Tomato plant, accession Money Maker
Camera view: tilt-top (135 deg); turntable rotation: 60 degrees
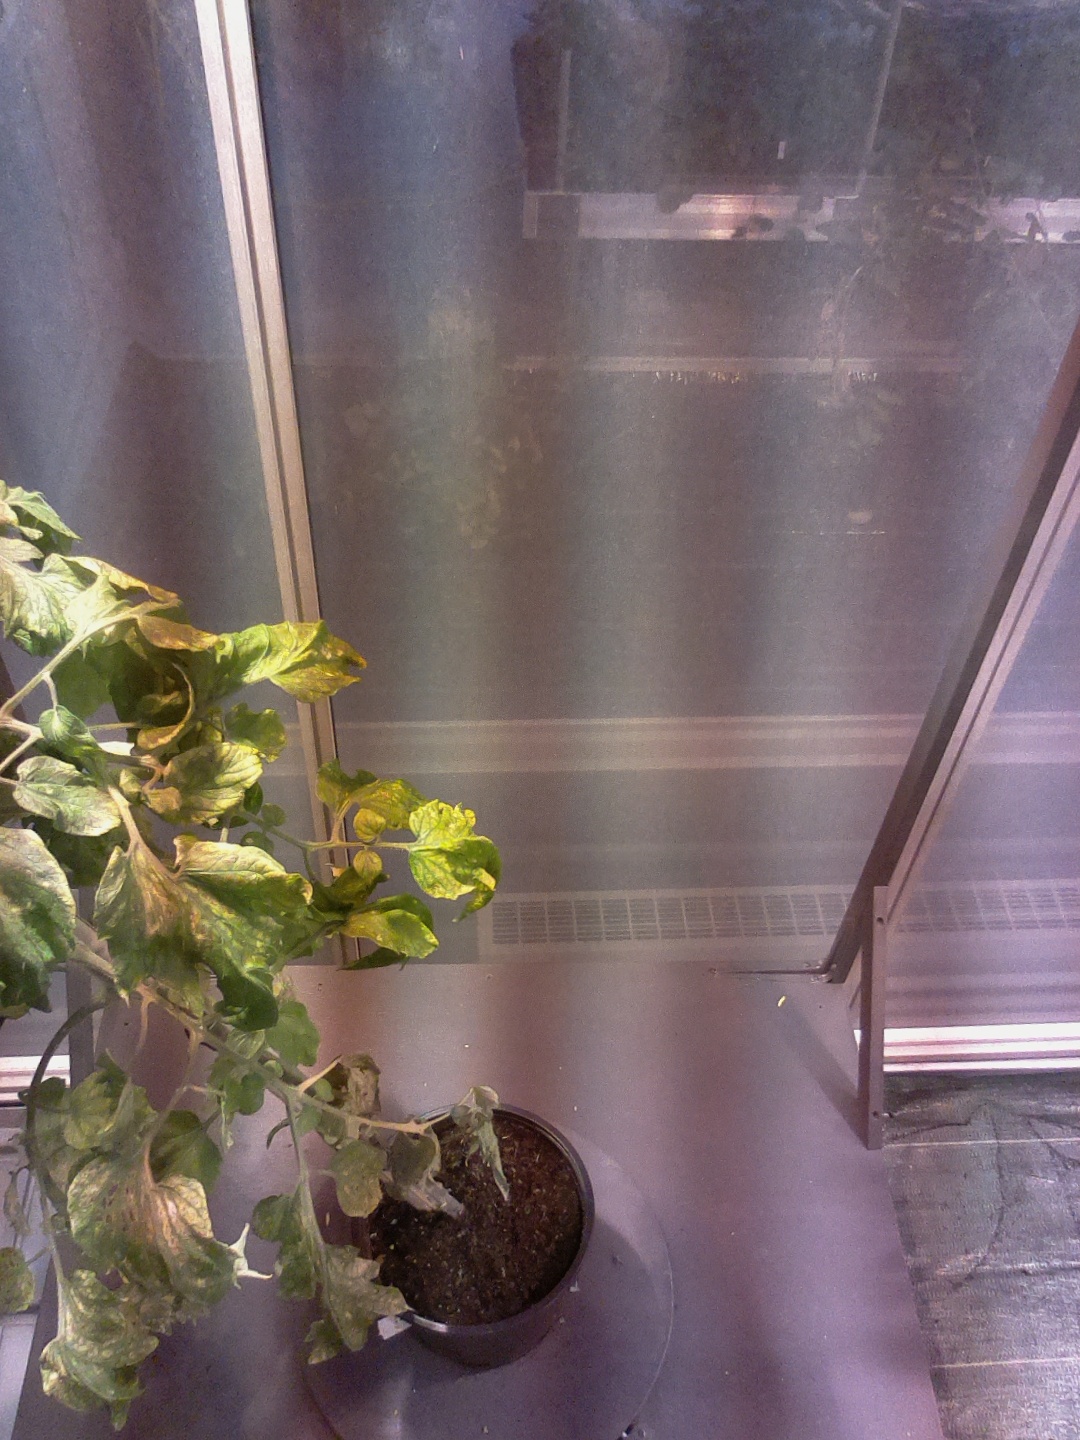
BBCH growth stage 76: 60%-70% of final fruit size